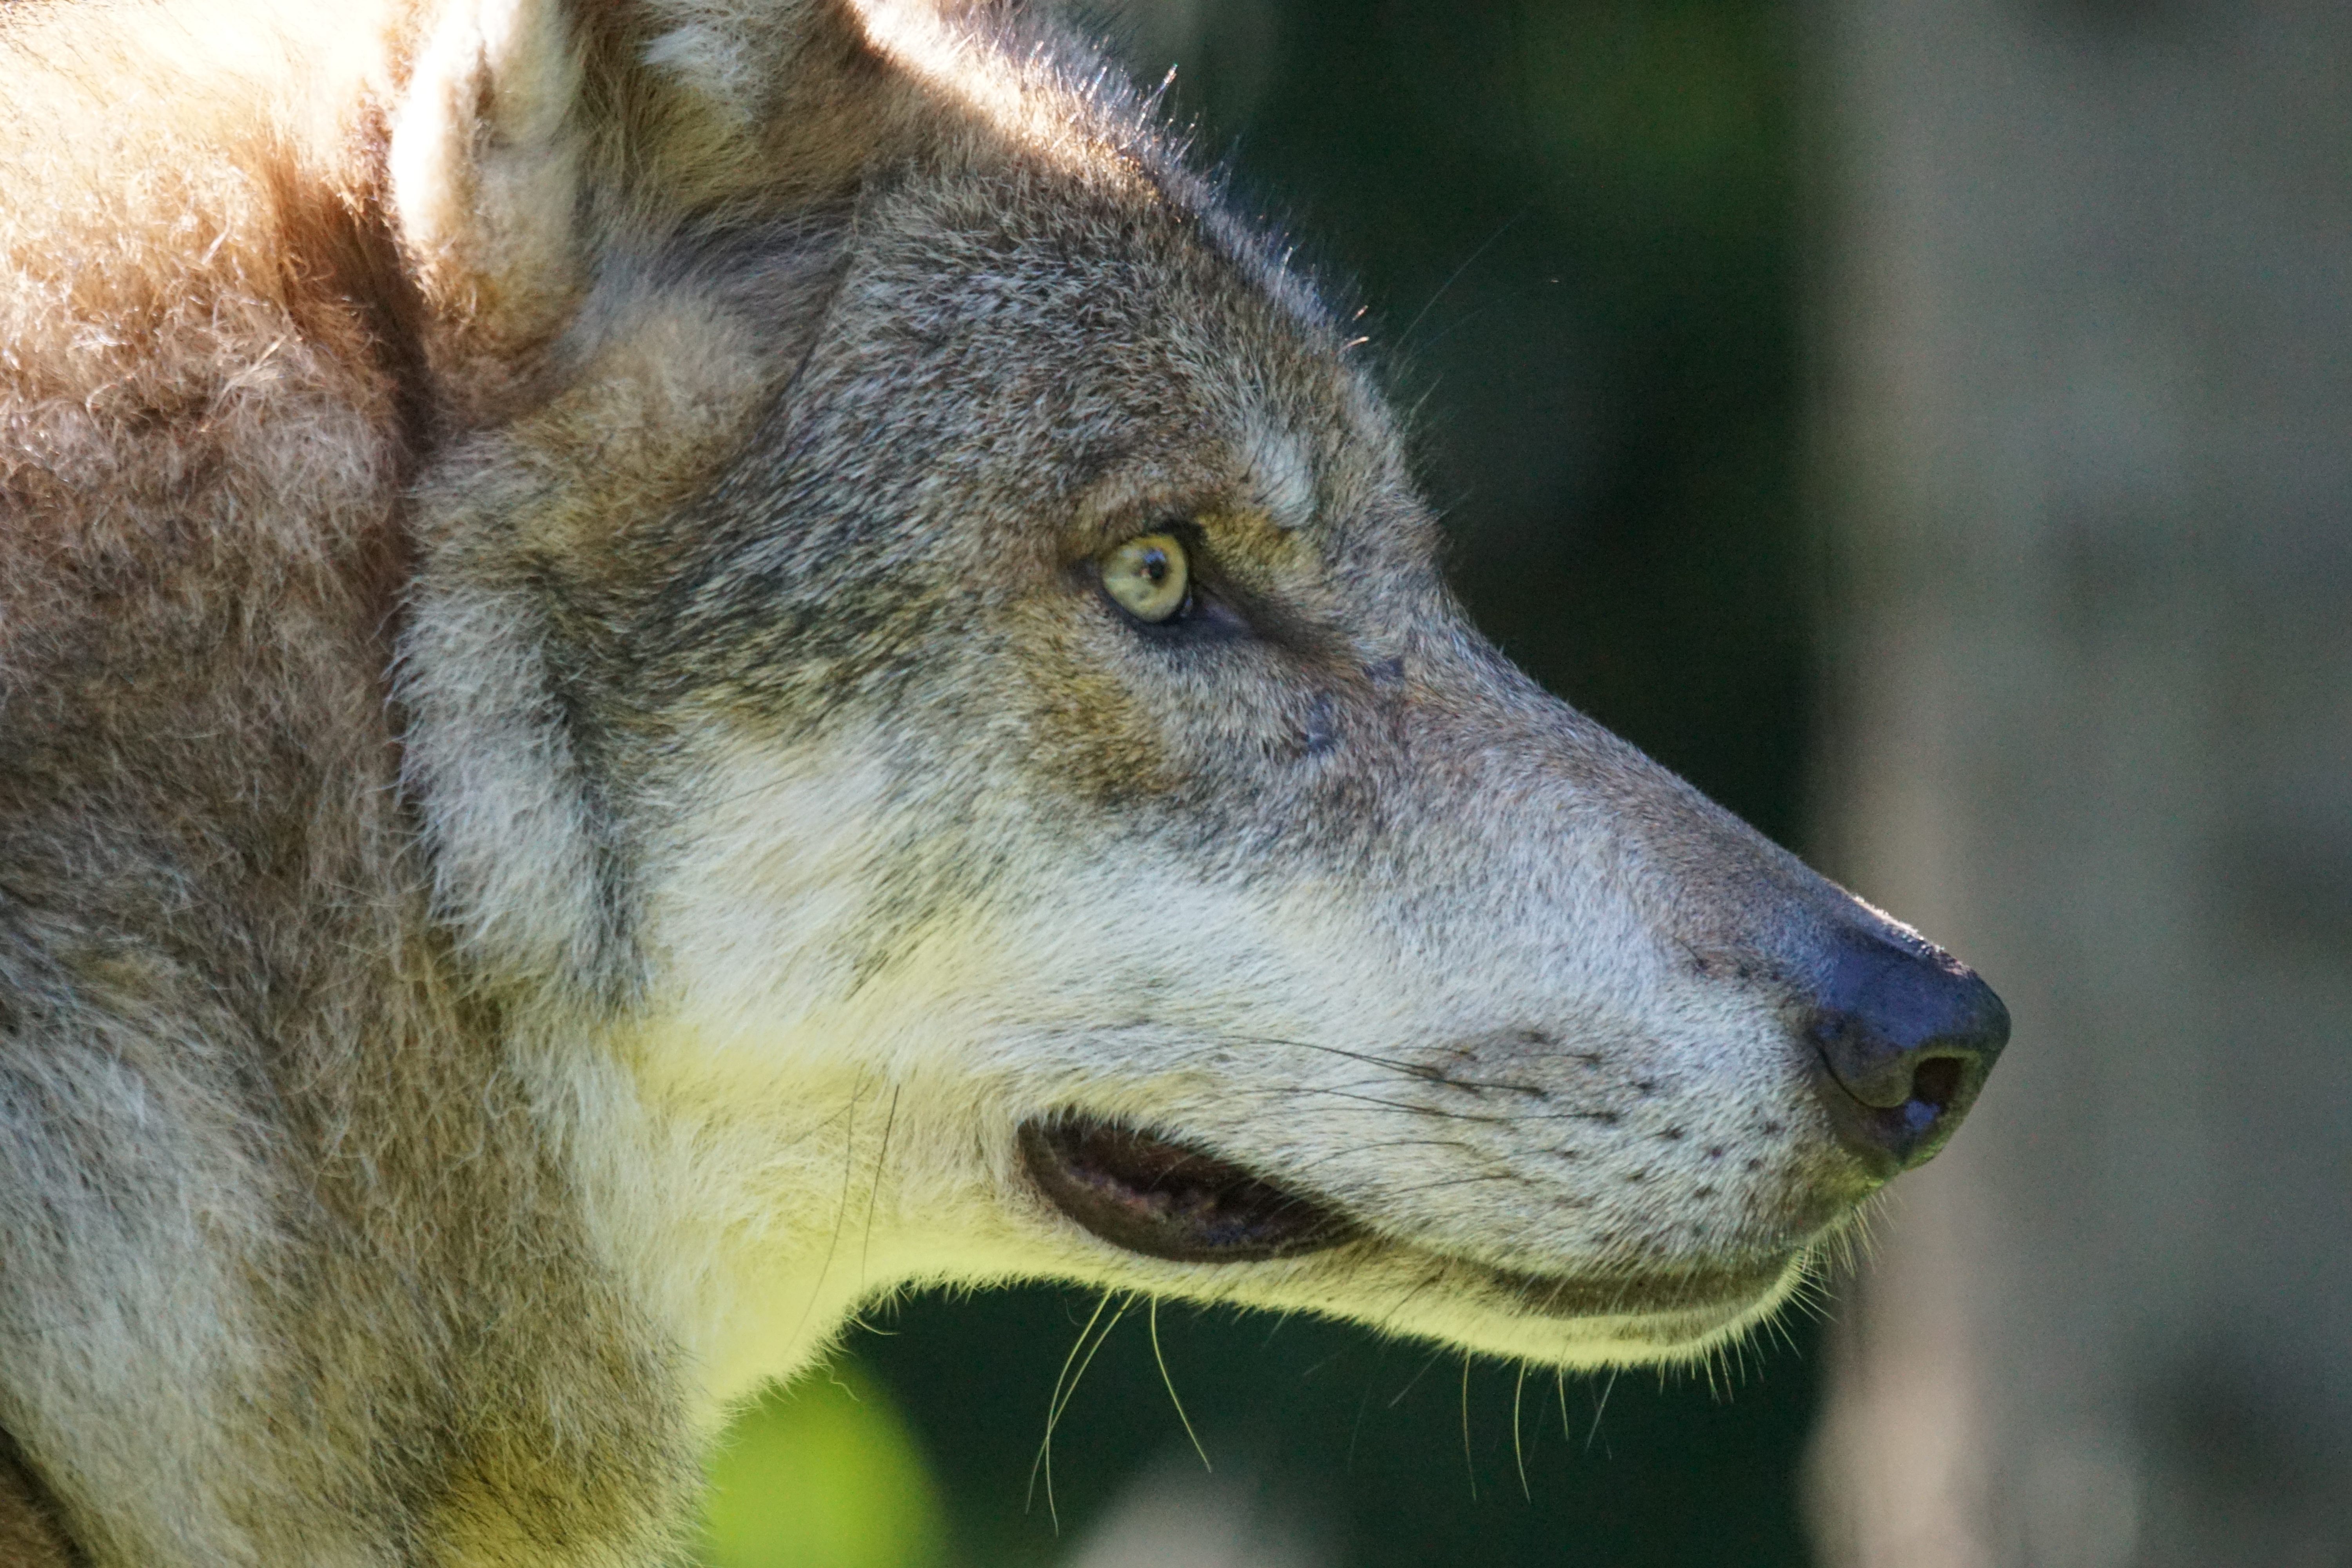
wildlife, portrait, mammal, wolf, predator, fauna, vertebrate, attention, wildlife photography, carnivores, european wolf, canis lupus, dog like mammal, red wolf, saarloos wolfdog, wolfdog, czechoslovakian wolfdog, canis lupus tundrarum, dhole